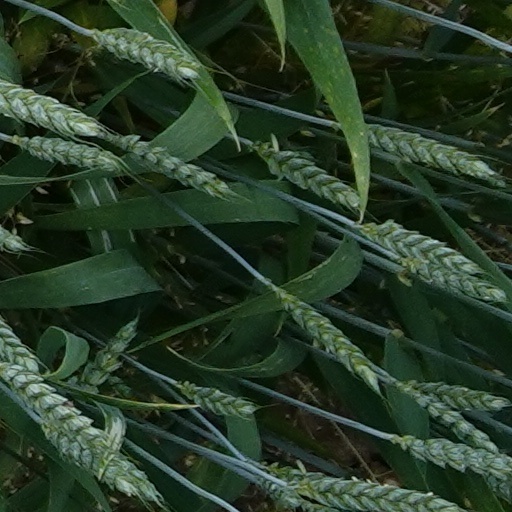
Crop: wheat